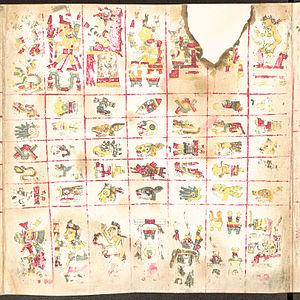
Le codex Borgia est un manuscrit du centre du Mexique, probablement d'origine mixtèque ou tlaxcaltèque, comportant trente-huit pages de 27 cm × 26,5 cm et d'une longueur de 10,34 m en cuir plié en accordéon. Il est actuellement conservé à la bibliothèque apostolique vaticane. D'autres codex mésoaméricains de contenu similaire ont été supposés de même origine et, à ce titre, classifiés dans le dénommé groupe Borgia par Eduard Seler.